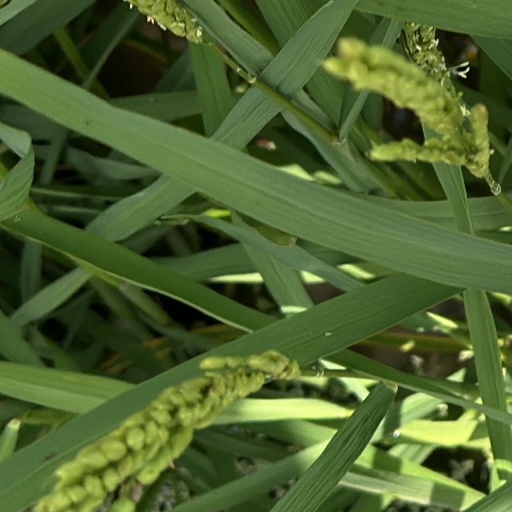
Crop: rice